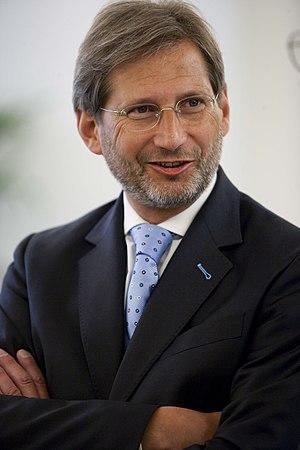
Le commissaire au Budget et à l'Administration est, depuis la commission von der Leyen l’intitulé du membre de la Commission européenne chargé du budget.